Lalden railway station

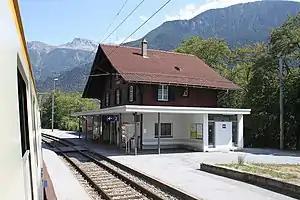
The station building in 2018

Lalden is a railway station in the Swiss canton of Valais and municipality of Lalden. The station is located on the Lötschberg line of the BLS AG. The station lies some from the village centre of Lalden, and is about higher. The station was closed from December 2018 until December 2024 because of track work on the railway line.